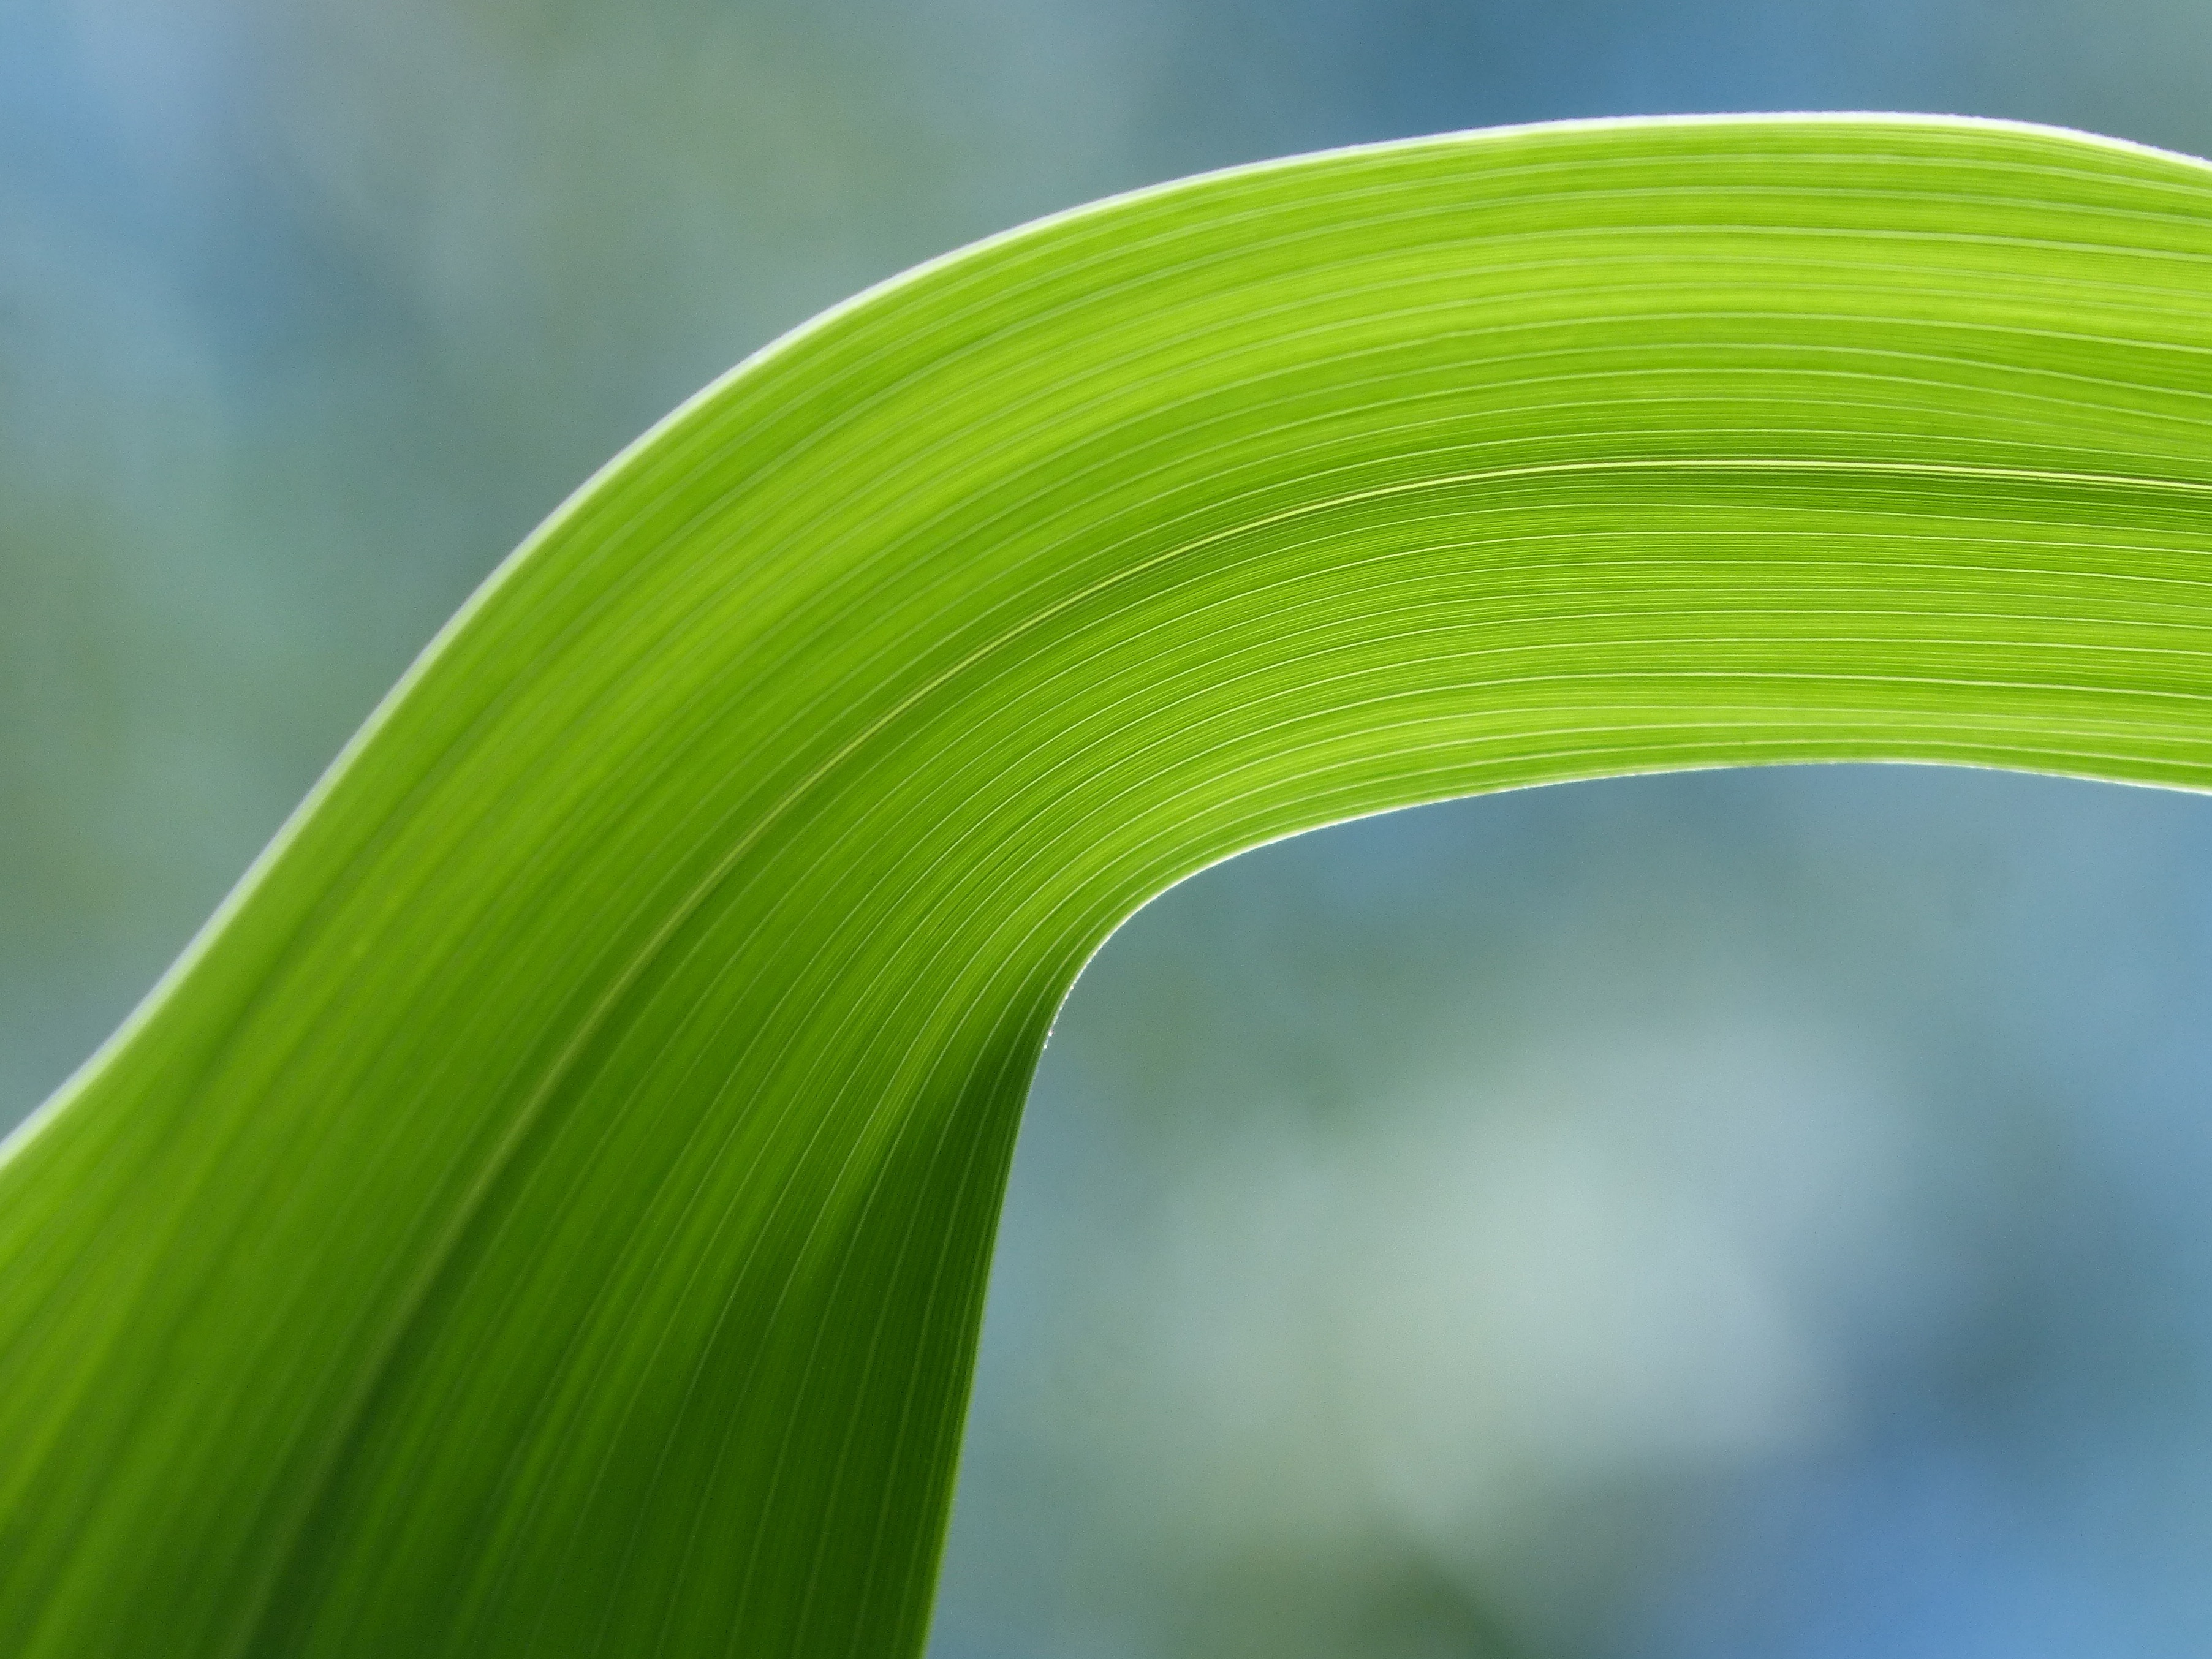
grass, plant, sunlight, texture, leaf, flower, petal, green, botany, flora, close up, translucent, detail, macro photography, american cane, plant geometry, plant stem